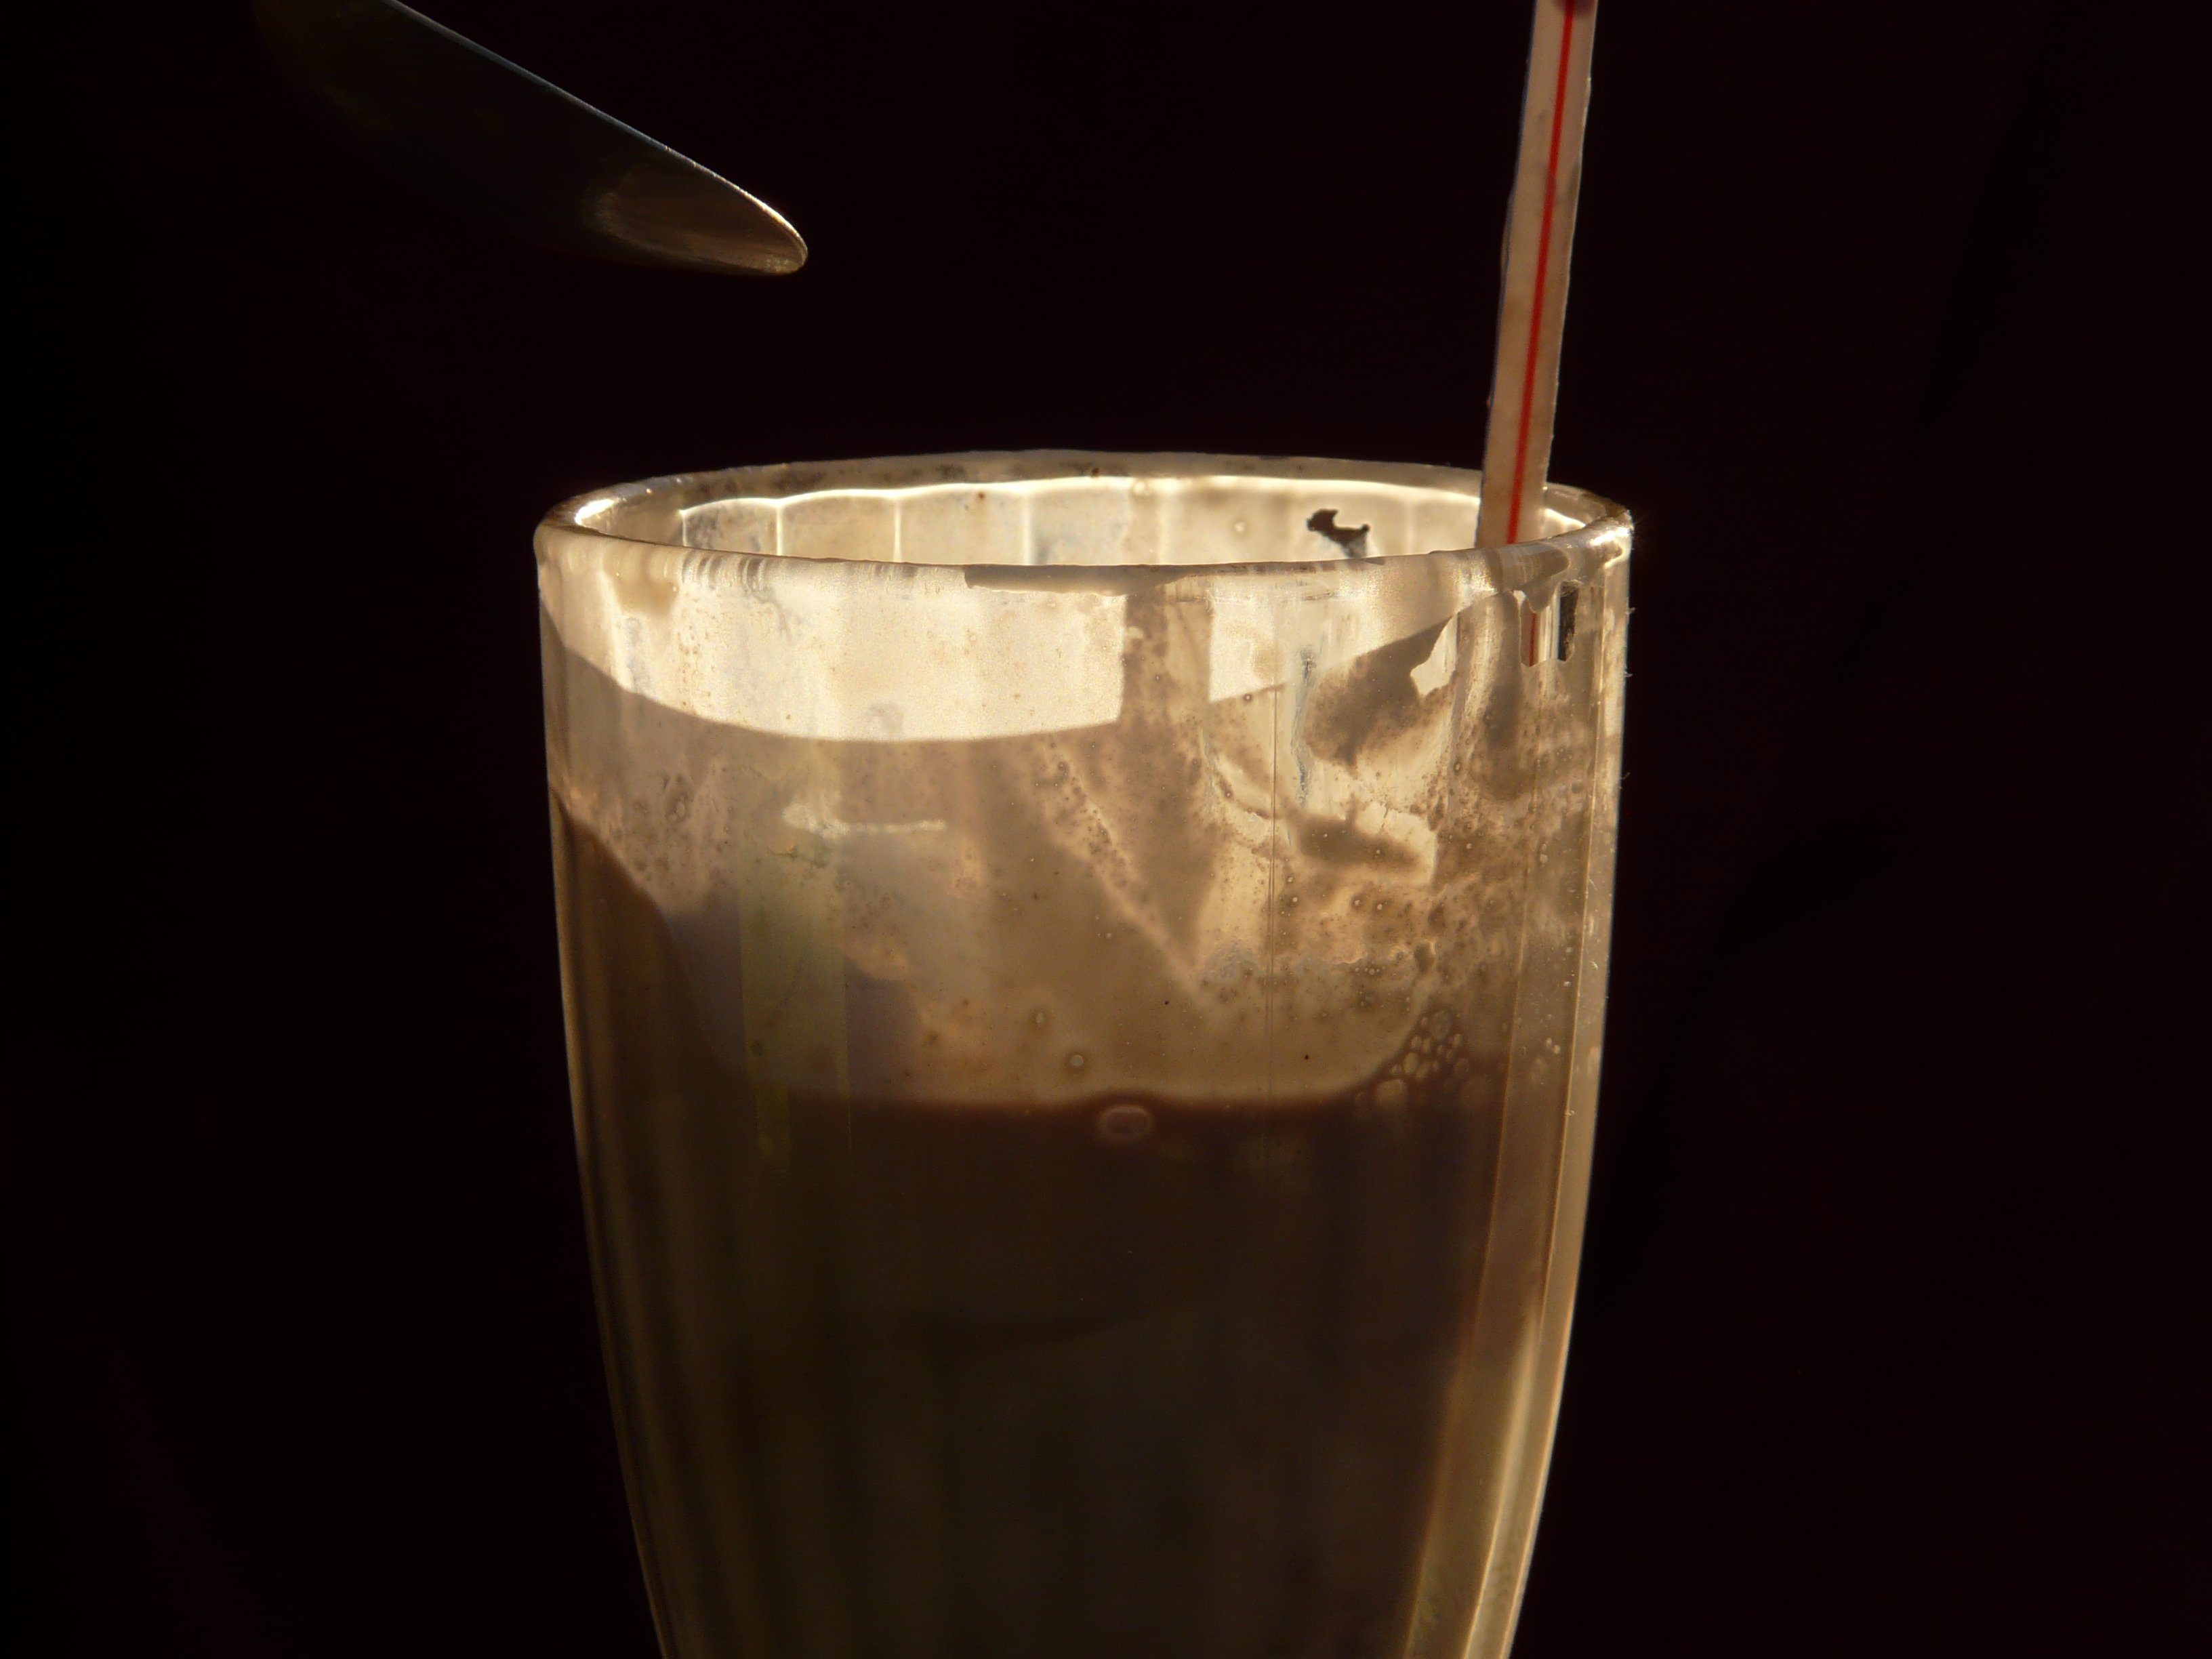
cafe, tube, glass, drink, cream, cocktail, cocoa, benefit from, eiscafe, alcoholic beverage, distilled beverage, pint us, beer cocktail